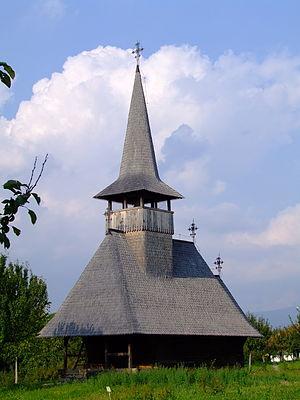
Negrești-Oaș est une ville roumaine du județ de Satu Mare, dans la région historique de Transylvanie et dans la région de développement du Nord-ouest. Negrești est le centre du pays d'Oaș.
Le Pays d'Oaș est une petite région historique et ethnographique roumaine d'environ 755,30 km², située dans la partie Nord-Est du județ de Satu Mare, à 50 km du chef-lieu Satu Mare. La capitale du Pays de Oaș est Negreşti.
Călinești-Oaș est une commune roumaine du județ de Satu Mare, dans la région historique de Transylvanie et dans la région de développement du Nord-ouest.